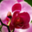
Label: orchid